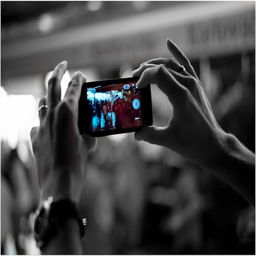
A person is taking a photograph with a digital camera.
Someone taking a picture of something with their phone.
A person holding up a smart phone in a public space.
a person taking a photo with their smart phone
Someone who is holding a cell phone to take a picture.